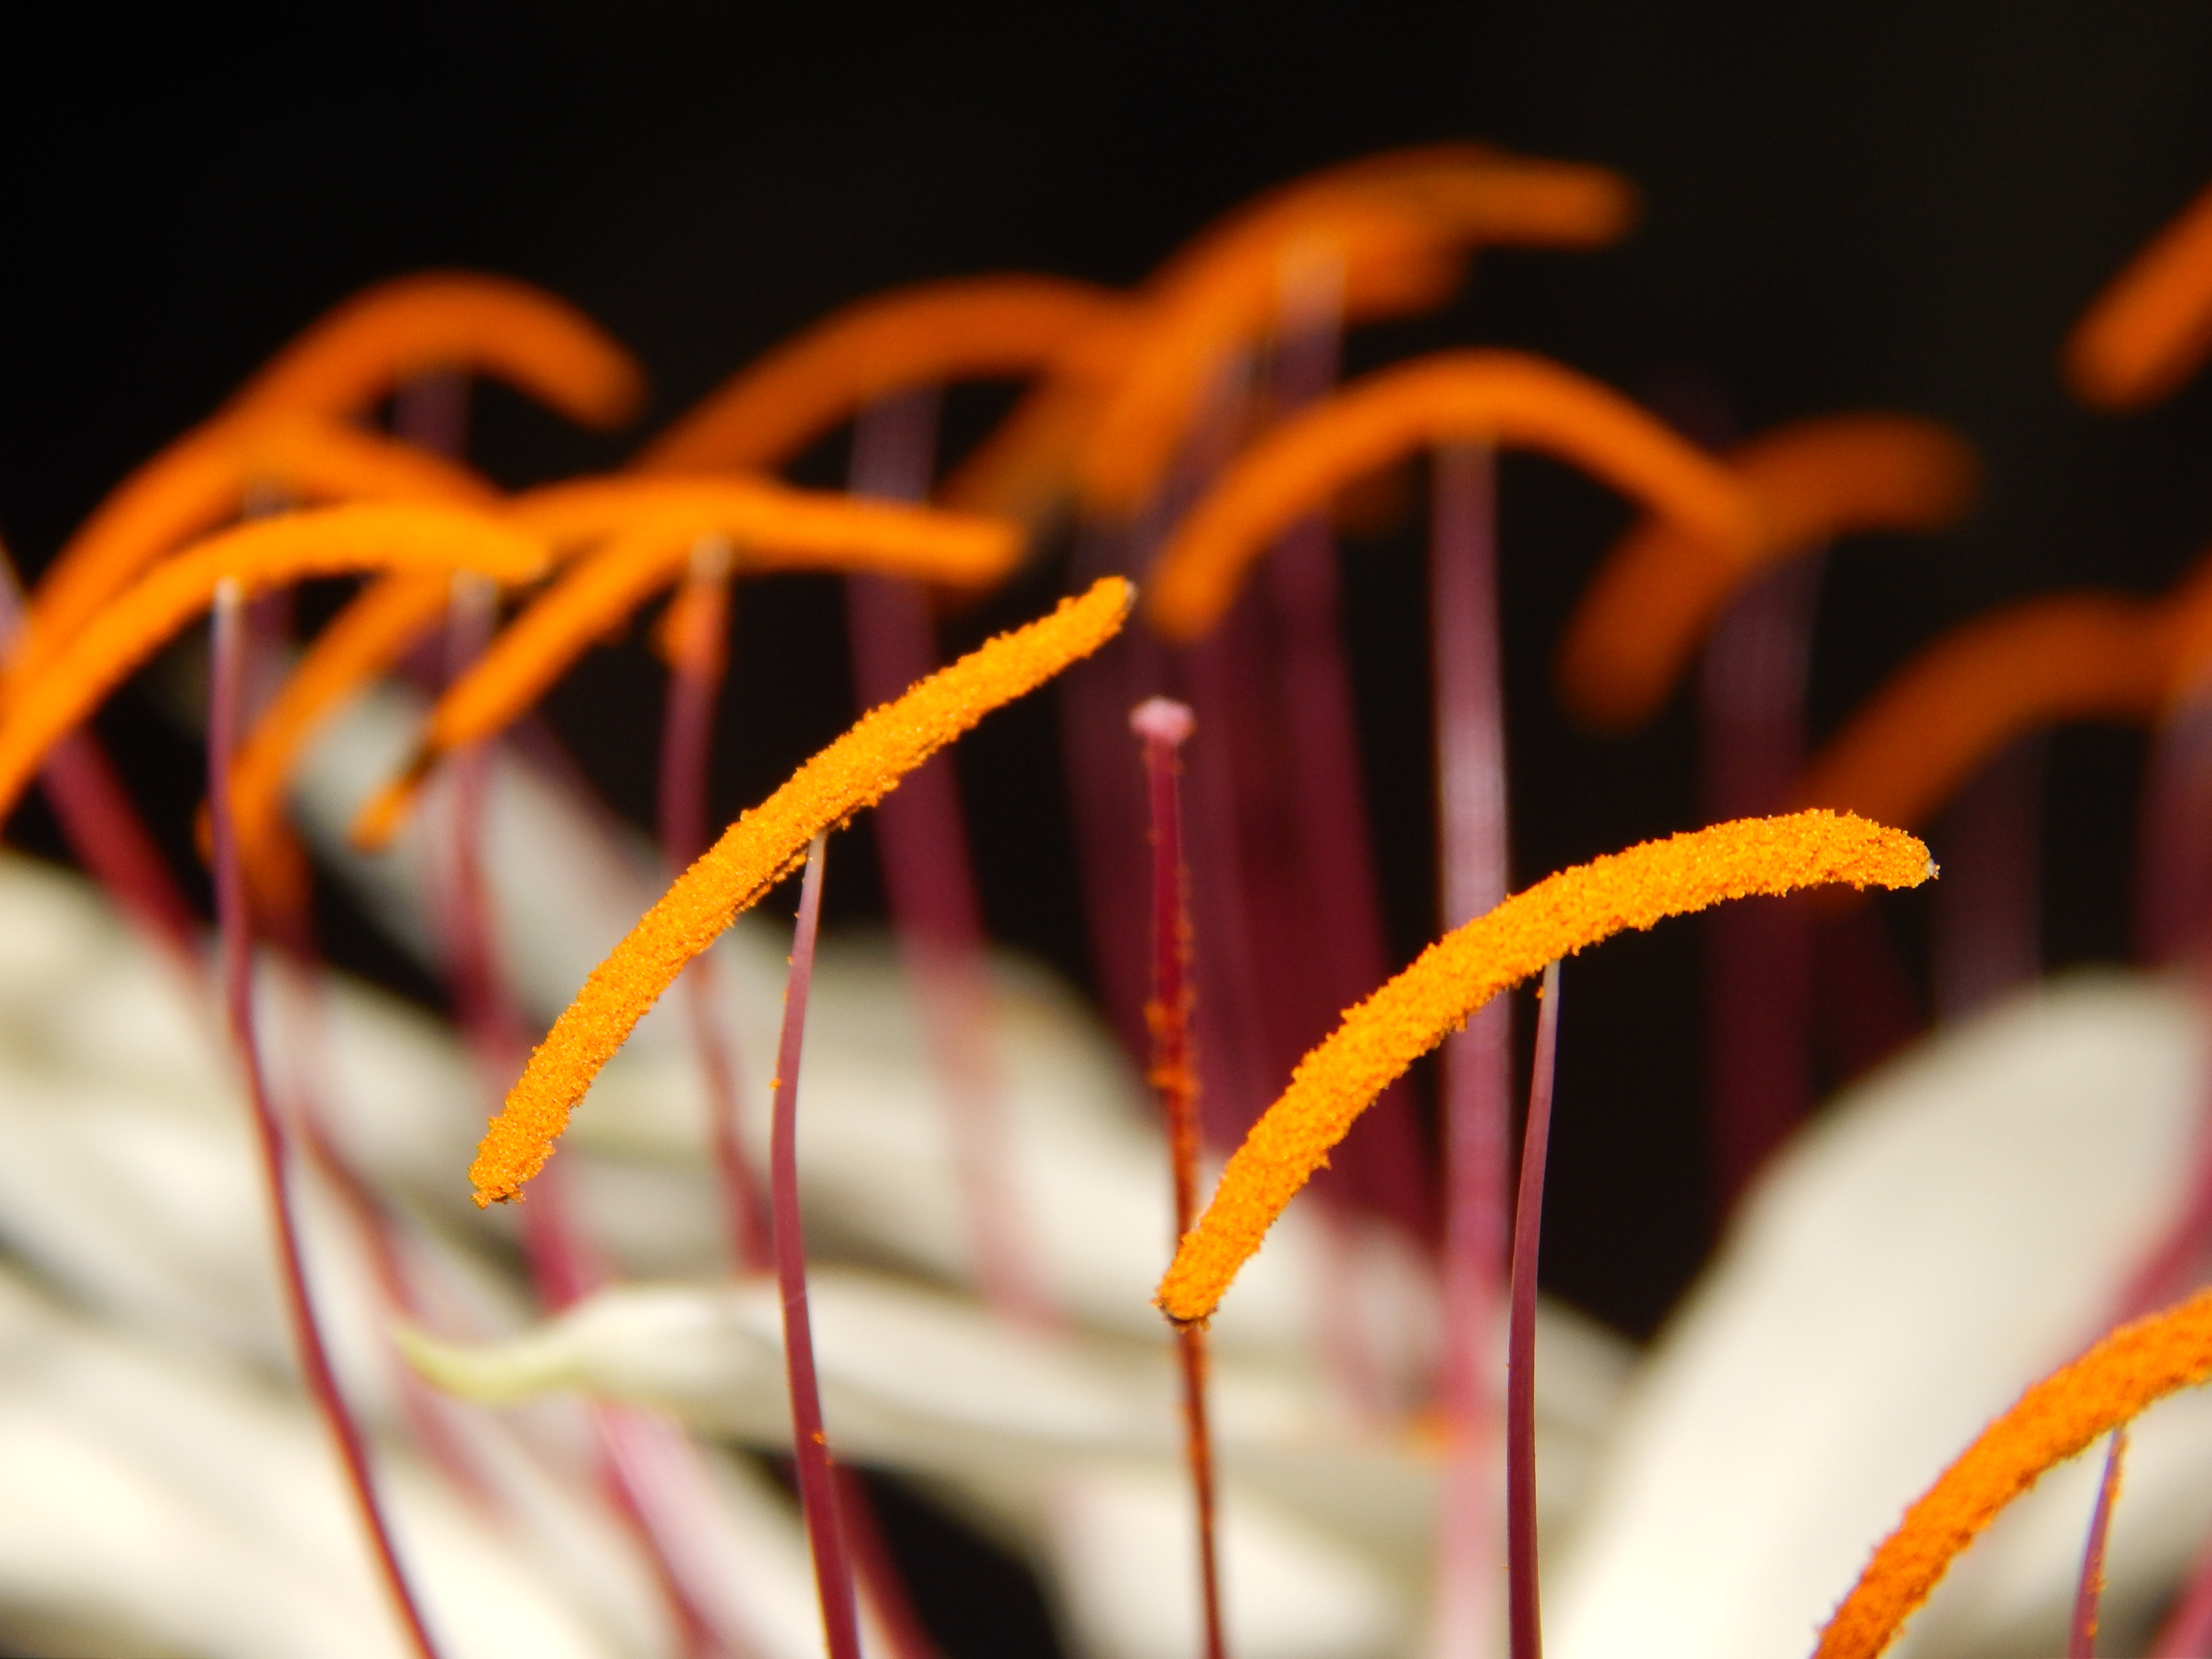
nature, branch, plant, photography, leaf, flower, petal, bloom, red, natural, autumn, blooming, yellow, flora, close up, stamen, flowering, macro photography, flowering plant, plant stem, land plant